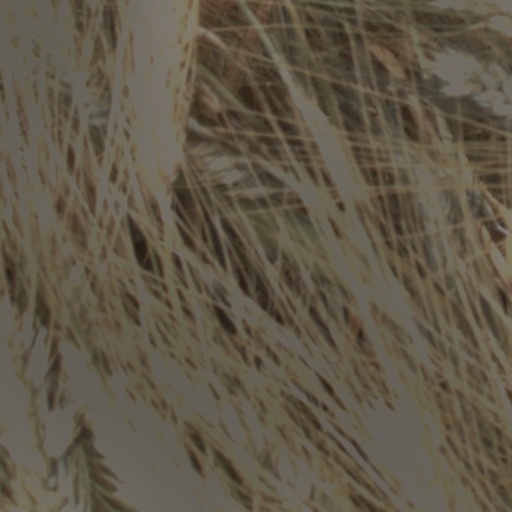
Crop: wheat